De Boom Die Alles Zag

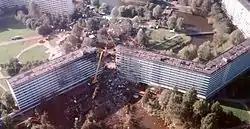
The aftermath of El Al Flight 1862, with the tree being located behind the destroyed buildings

On 4 October 1992, El Al Flight 1862, a cargo flight from Amsterdam Schiphol Airport (AMS/EHAM) to Tel Aviv Ben Gurion Airport (TLV/LLBG) operated by a Boeing 747-200 of El Al Israel Airlines, crashed into the flats at Bijlmermeer 15 minutes after takeoff due to two of its engines breaking off the wing mid-flight, damaging flight control surfaces. While the official death toll is at 43, the exact number of ground fatalities could not be determined accurately as the buildings housed many illegal immigrants. Another uncertainty is the cargo carried by the aircraft, which was not properly logged by the airline. A medical research by the Academic Medical Center concluded that a dozen cases of autoimmune disorders among the survivors could be directly attributed to the crash. Residents claimed that this was the result of undisclosed military cargo on board the flight.